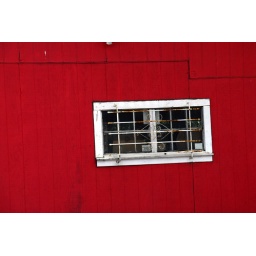
Small barred window in side of red shop building in Haleiwa Old Town, Hawaii.